Vilma Espín

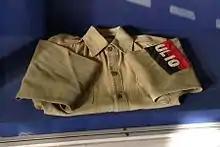
Espín's guerrilla uniform

Vilma Espín was an outspoken supporter of gender equality in Cuba, but distinctly separated herself and the goals of the Federation of Cuban Women from traditional feminism, insisting advocacy for 'feminine' not 'feminist'. Her involvement in the revolution helped transform the role of women in Cuba and in 1960, Espín became the president of the Federation of Cuban Women, and remained in that position until her death in 2007. The organization's primary goals were educating women, giving them the necessary skills to seek gainful employment, and above all encouraging them to participate in politics and support the revolutionary government. In 1960, when sugar mills and cane fields were under attack across Cuba shortly before the Bay of Pigs invasion, the Federation of Cuban Women created the Emergency Medical Response Brigades to mobilize women against counter-revolution. The Cuban government and the Federation encouraged women to join the labor force, even going so far as to pass the Cuban Family Code in 1975, a law mandating that men must help with household chores and childcare to lighten the workload for working mothers.